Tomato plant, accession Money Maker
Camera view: bottom (45 deg); turntable rotation: 90 degrees
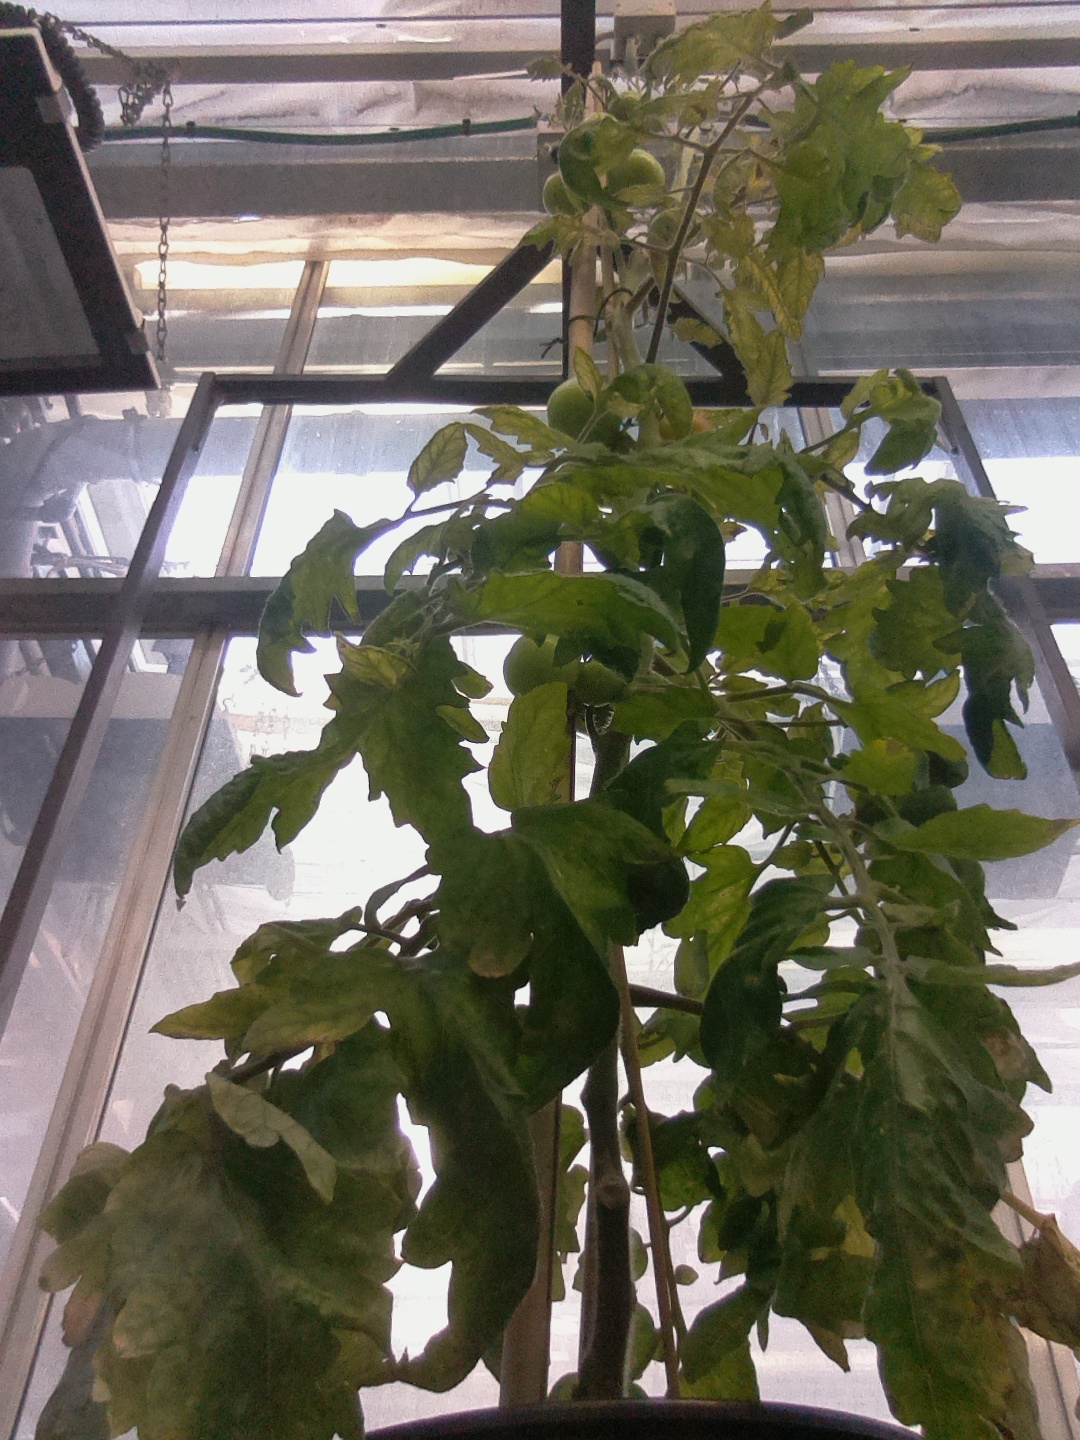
BBCH growth stage 79: 90% -100% of final fruit size